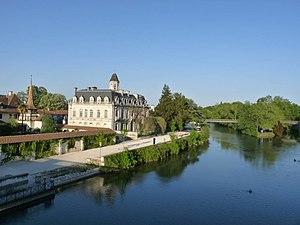
La Charente et St-Cybard, vue du pont de Saintes à Angoulême, France